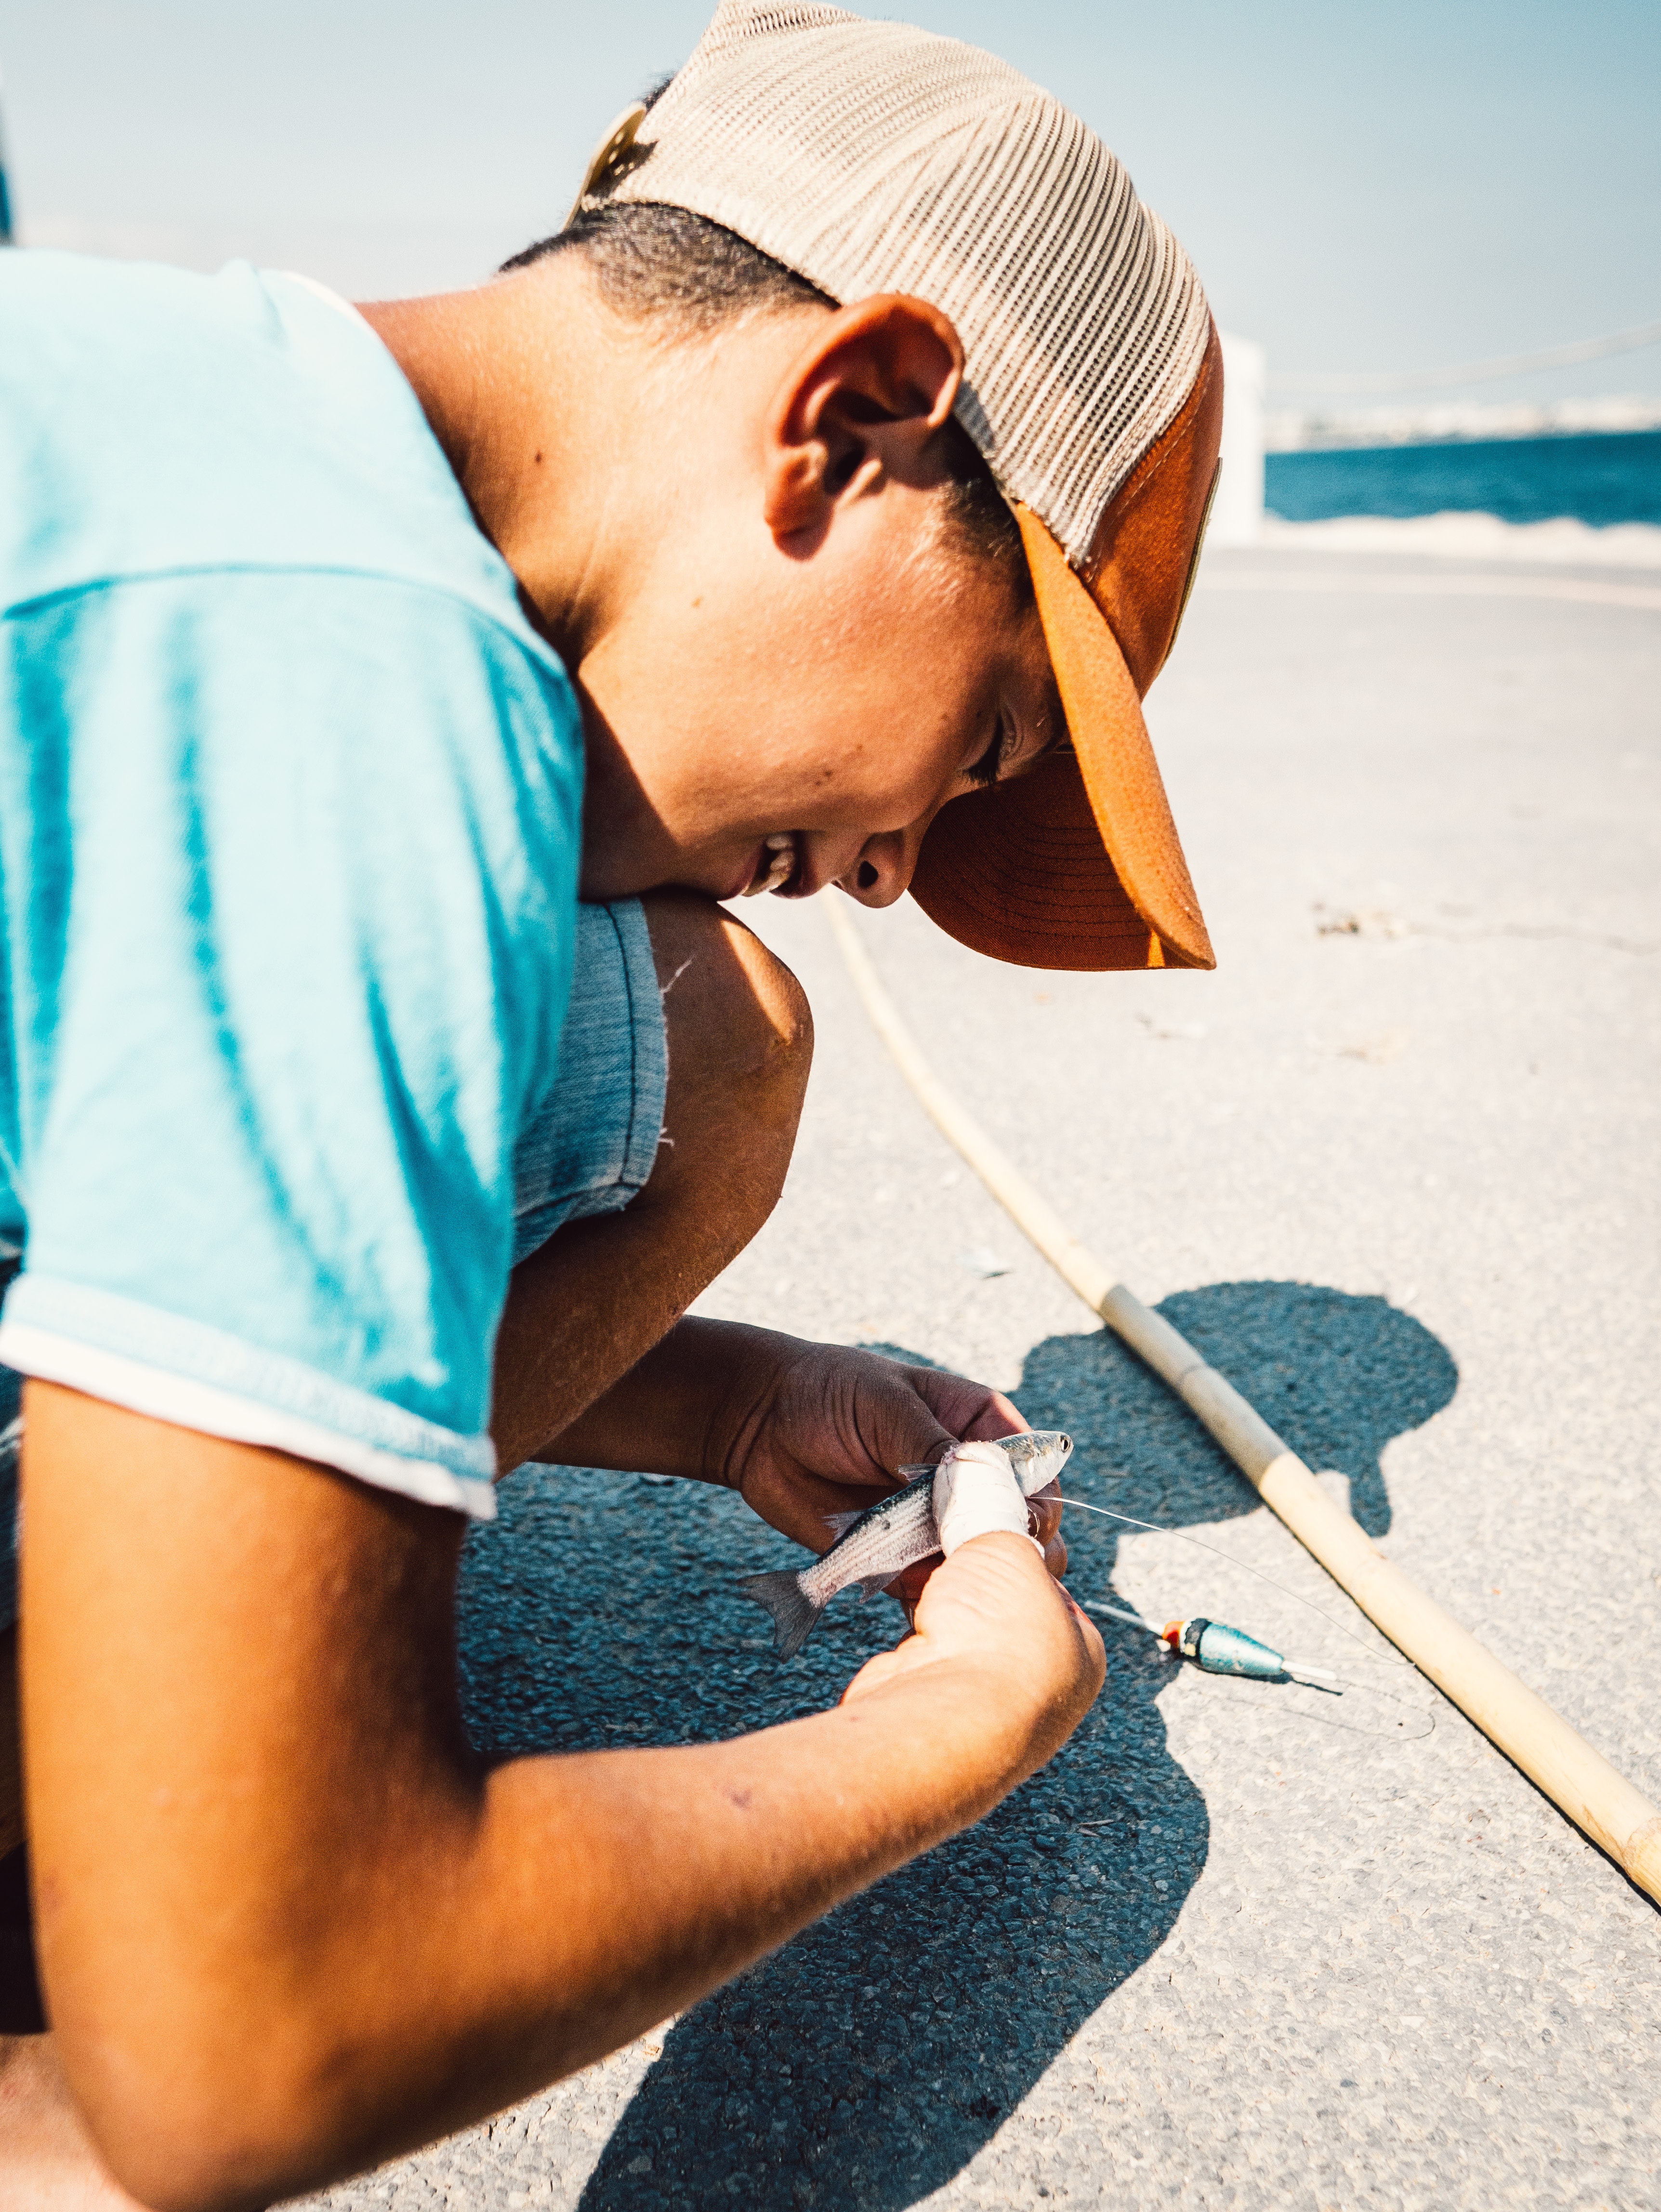
skin, vacation, headgear, cap, cool, glasses, beanie, photography, stock photography, leisure, fashion accessory, travel, sun hat